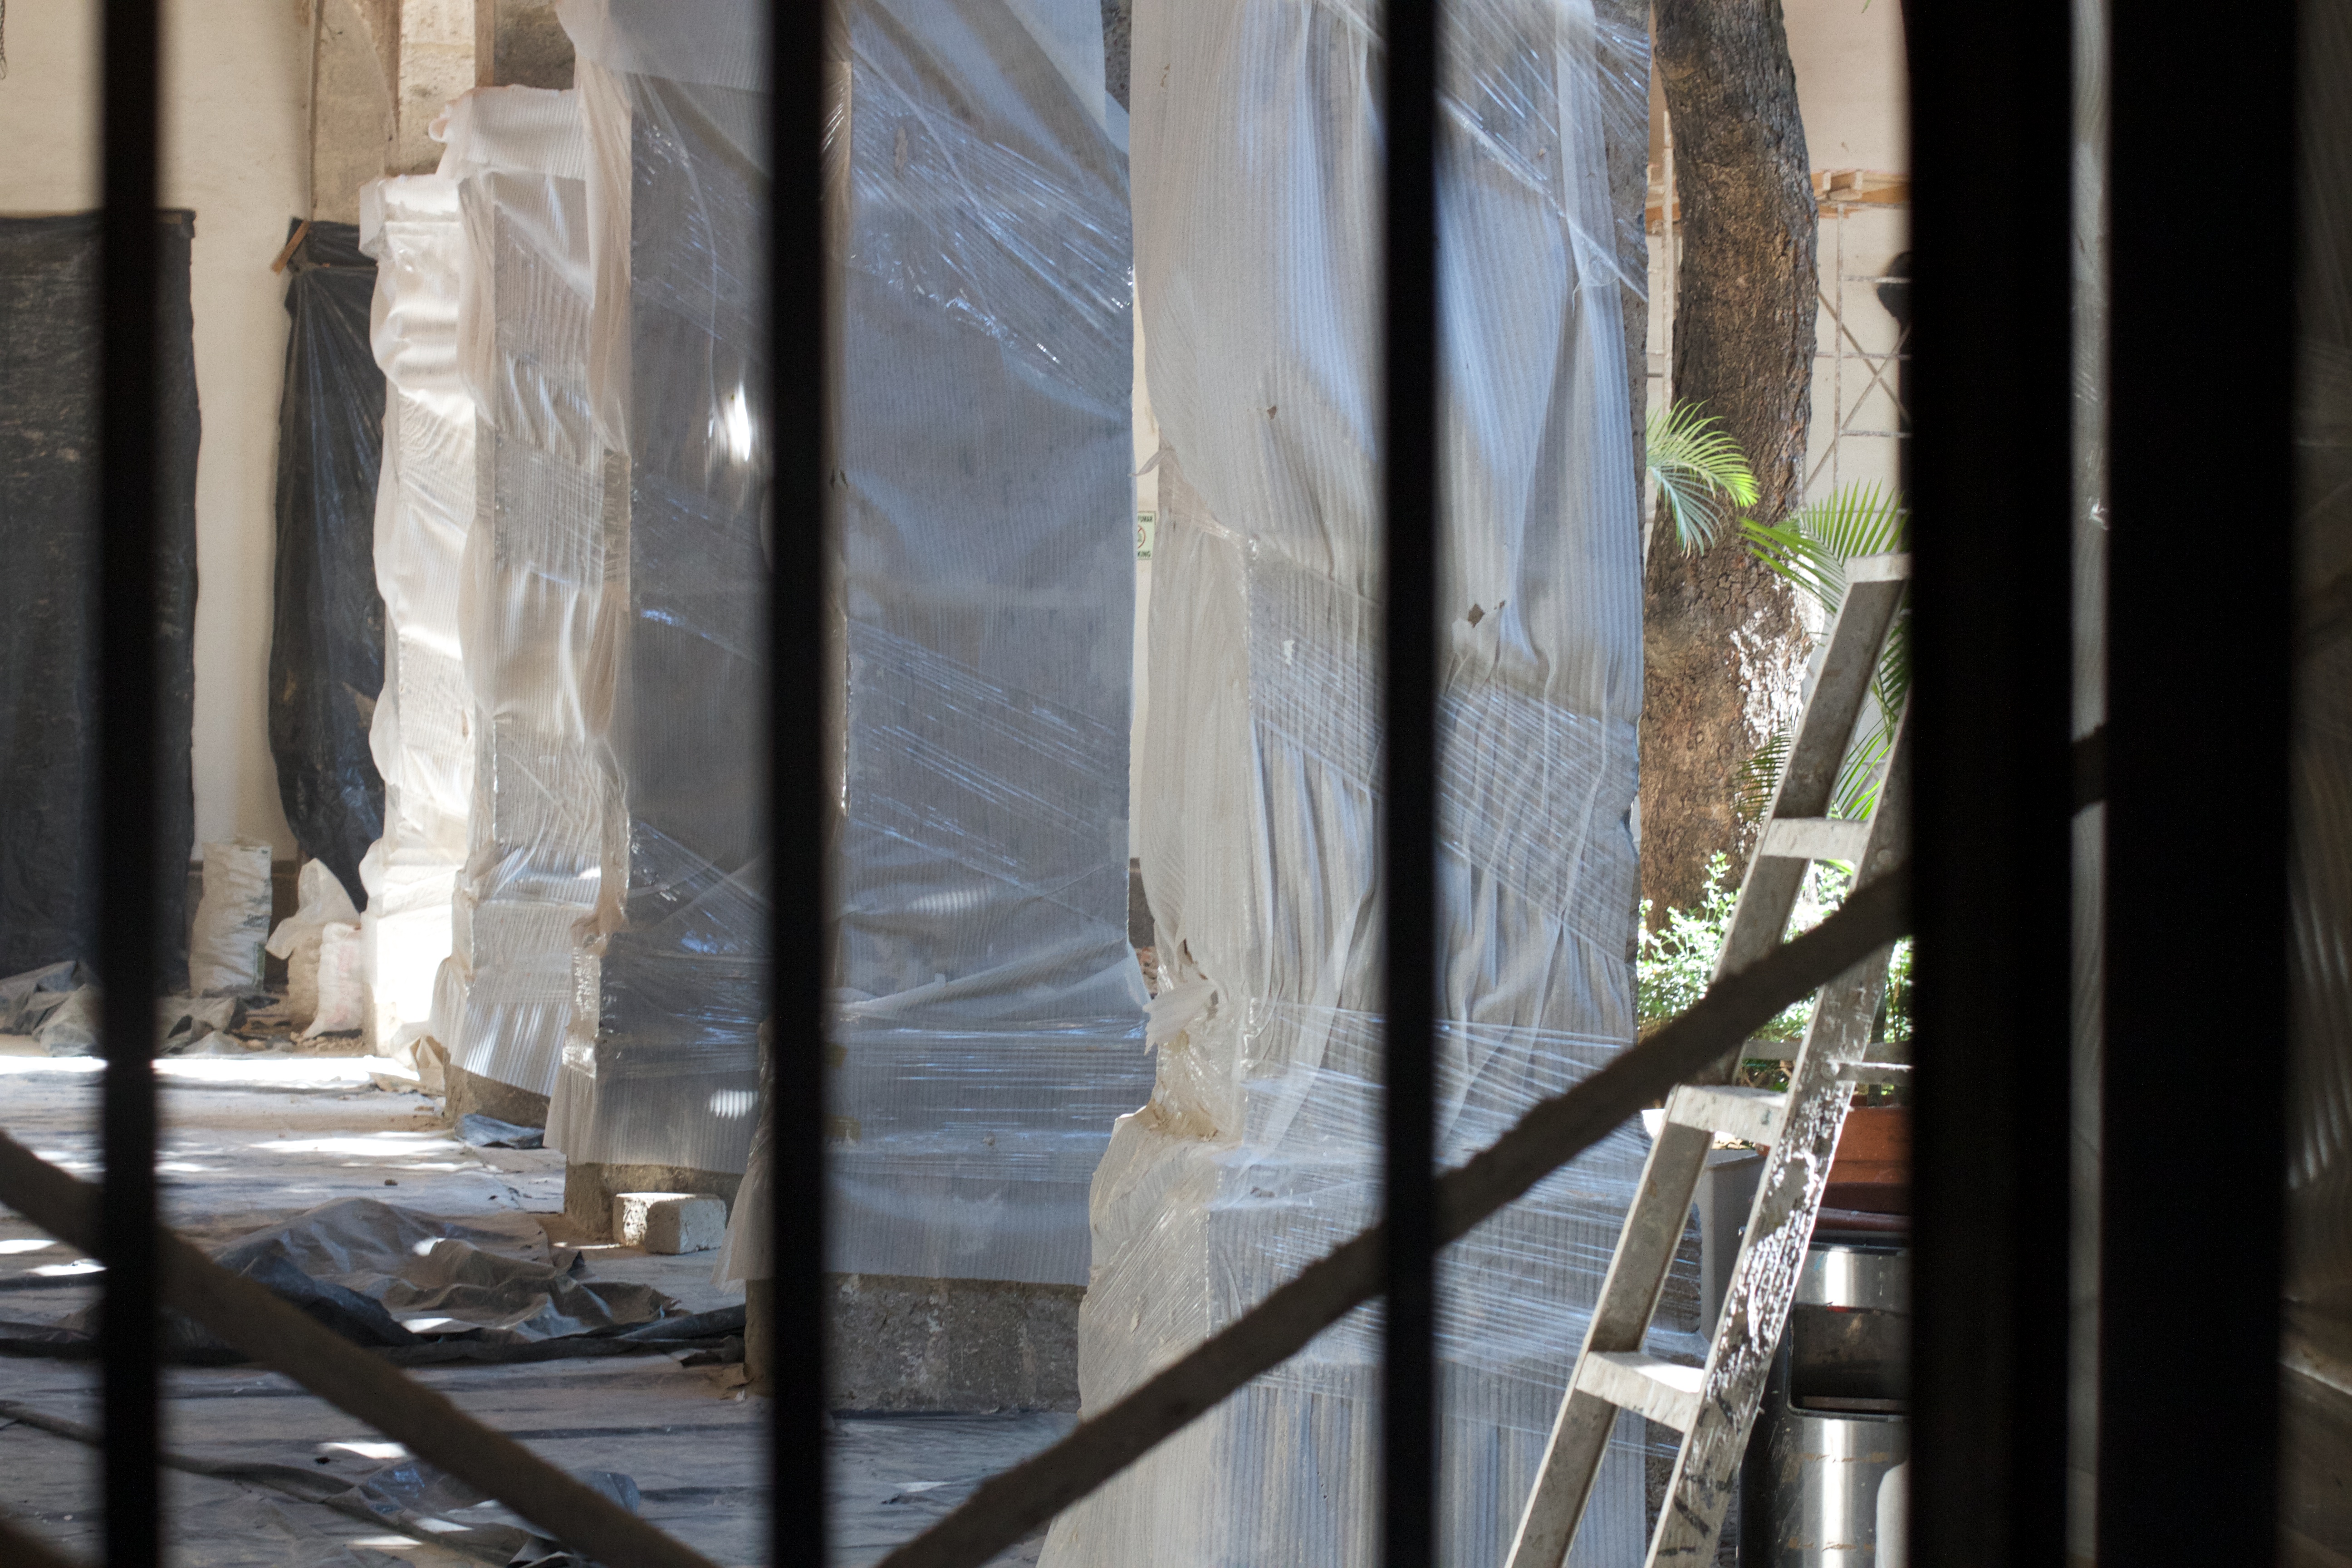
snow, winter, window, glass, wall, ice, spring, reflection, season, interior design